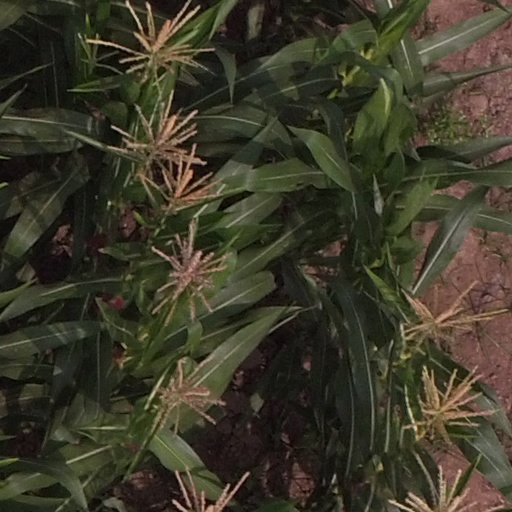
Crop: maize; corn